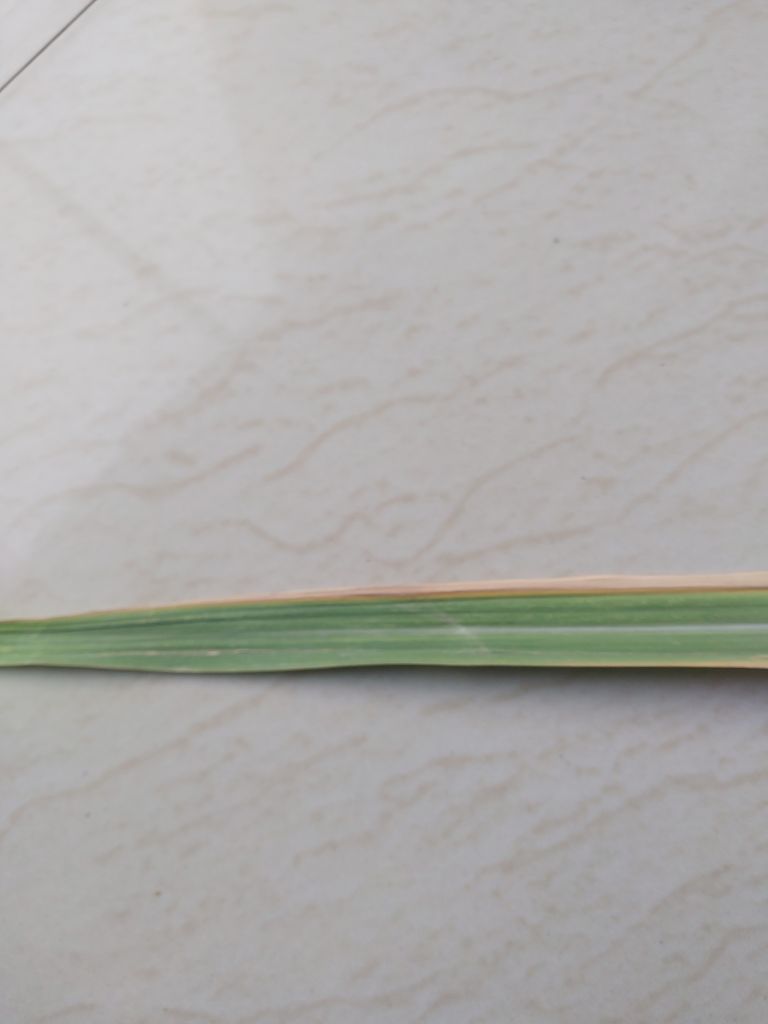
Label: BrownRust